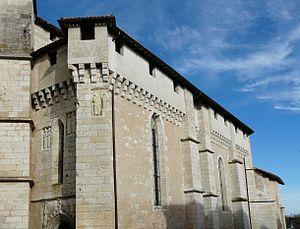
Le chemin de ronde fortifié de l'église Saint-Astier, Saint-Astier, Dordogne, France